Water cycle management

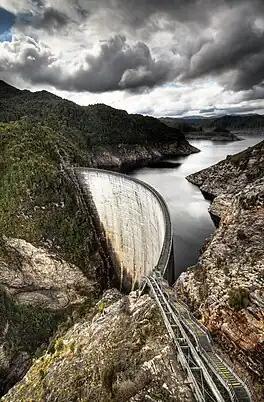
Gordon Dam, Tasmania, Australia. Dams are a part of static structural water engineering.

Water engineering is an important discipline that aims to provide clean water and water safety, and it can be applied to every stage of the water cycle. Water engineering can be divided into further sub-sets: structural water engineering, water treatment and sewage treatment. Structural water engineering involves building, repairing and maintaining structures that control water resources. In terms of water cycle management most important ones are reservoirs, dams, sewerage and pumping stations. All these are important aspects of natural occurrence of water.